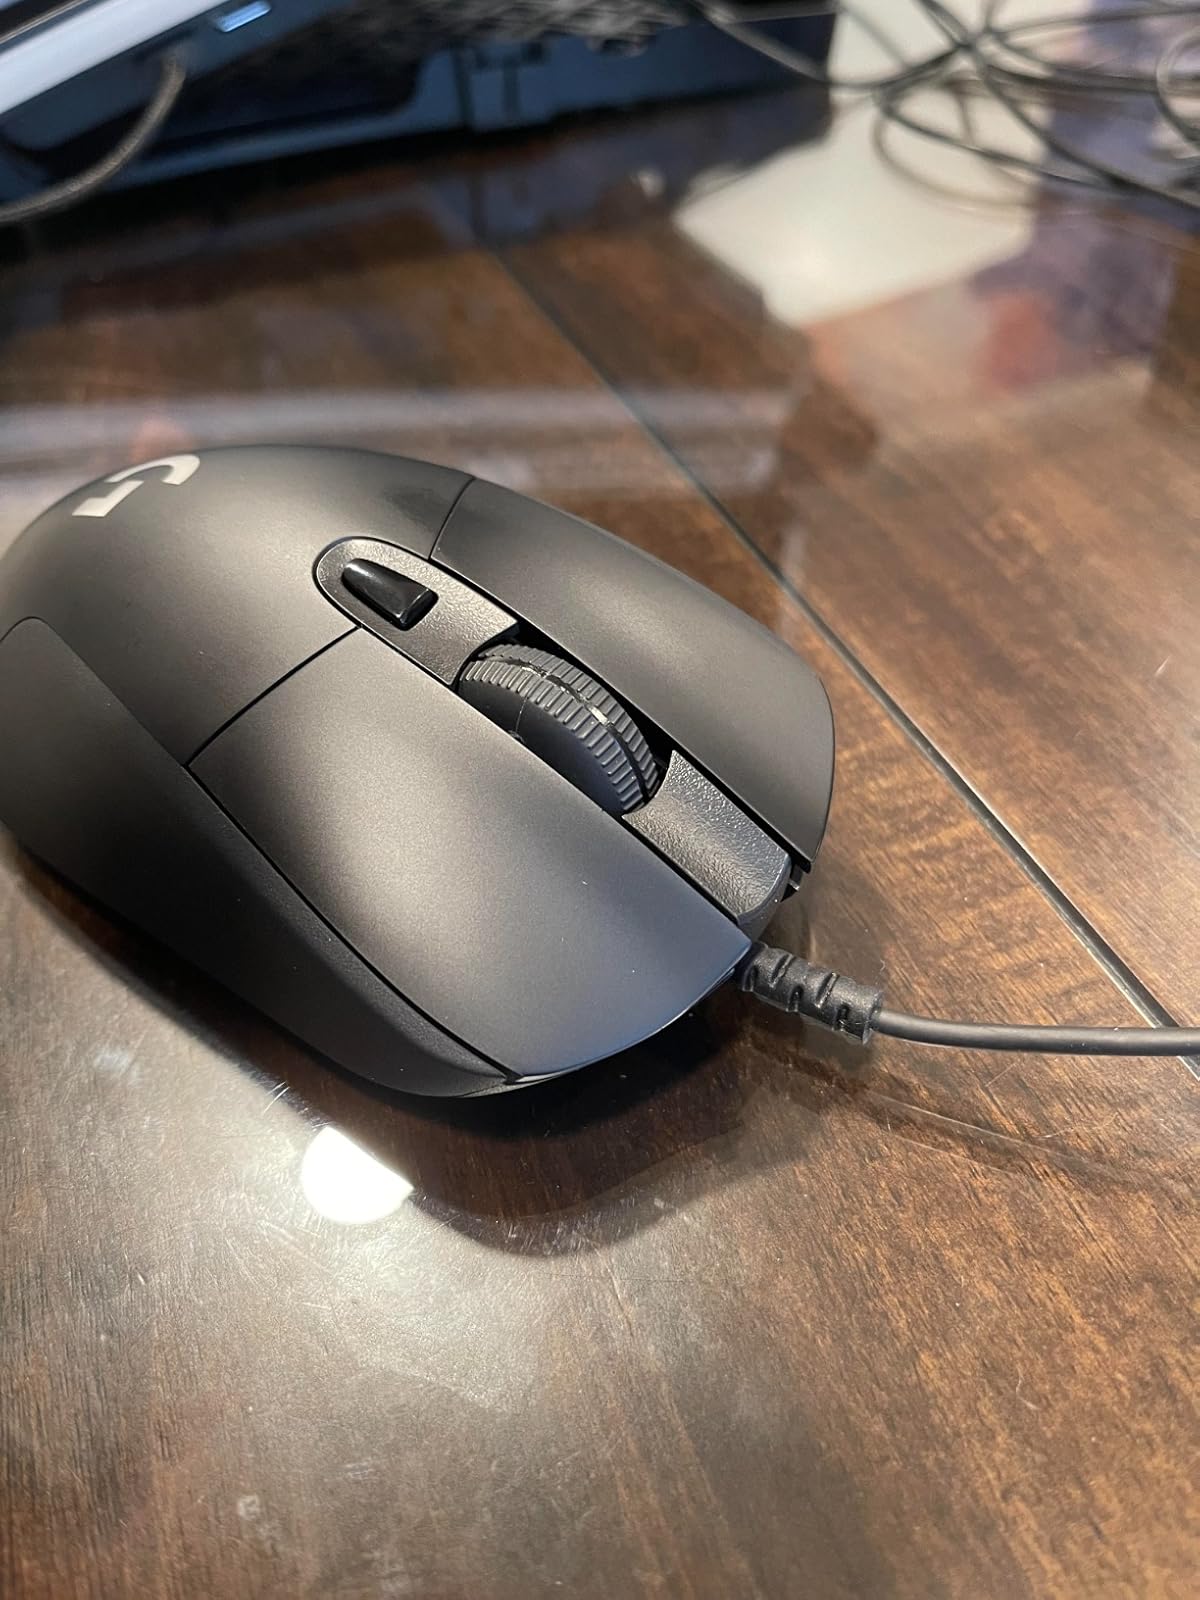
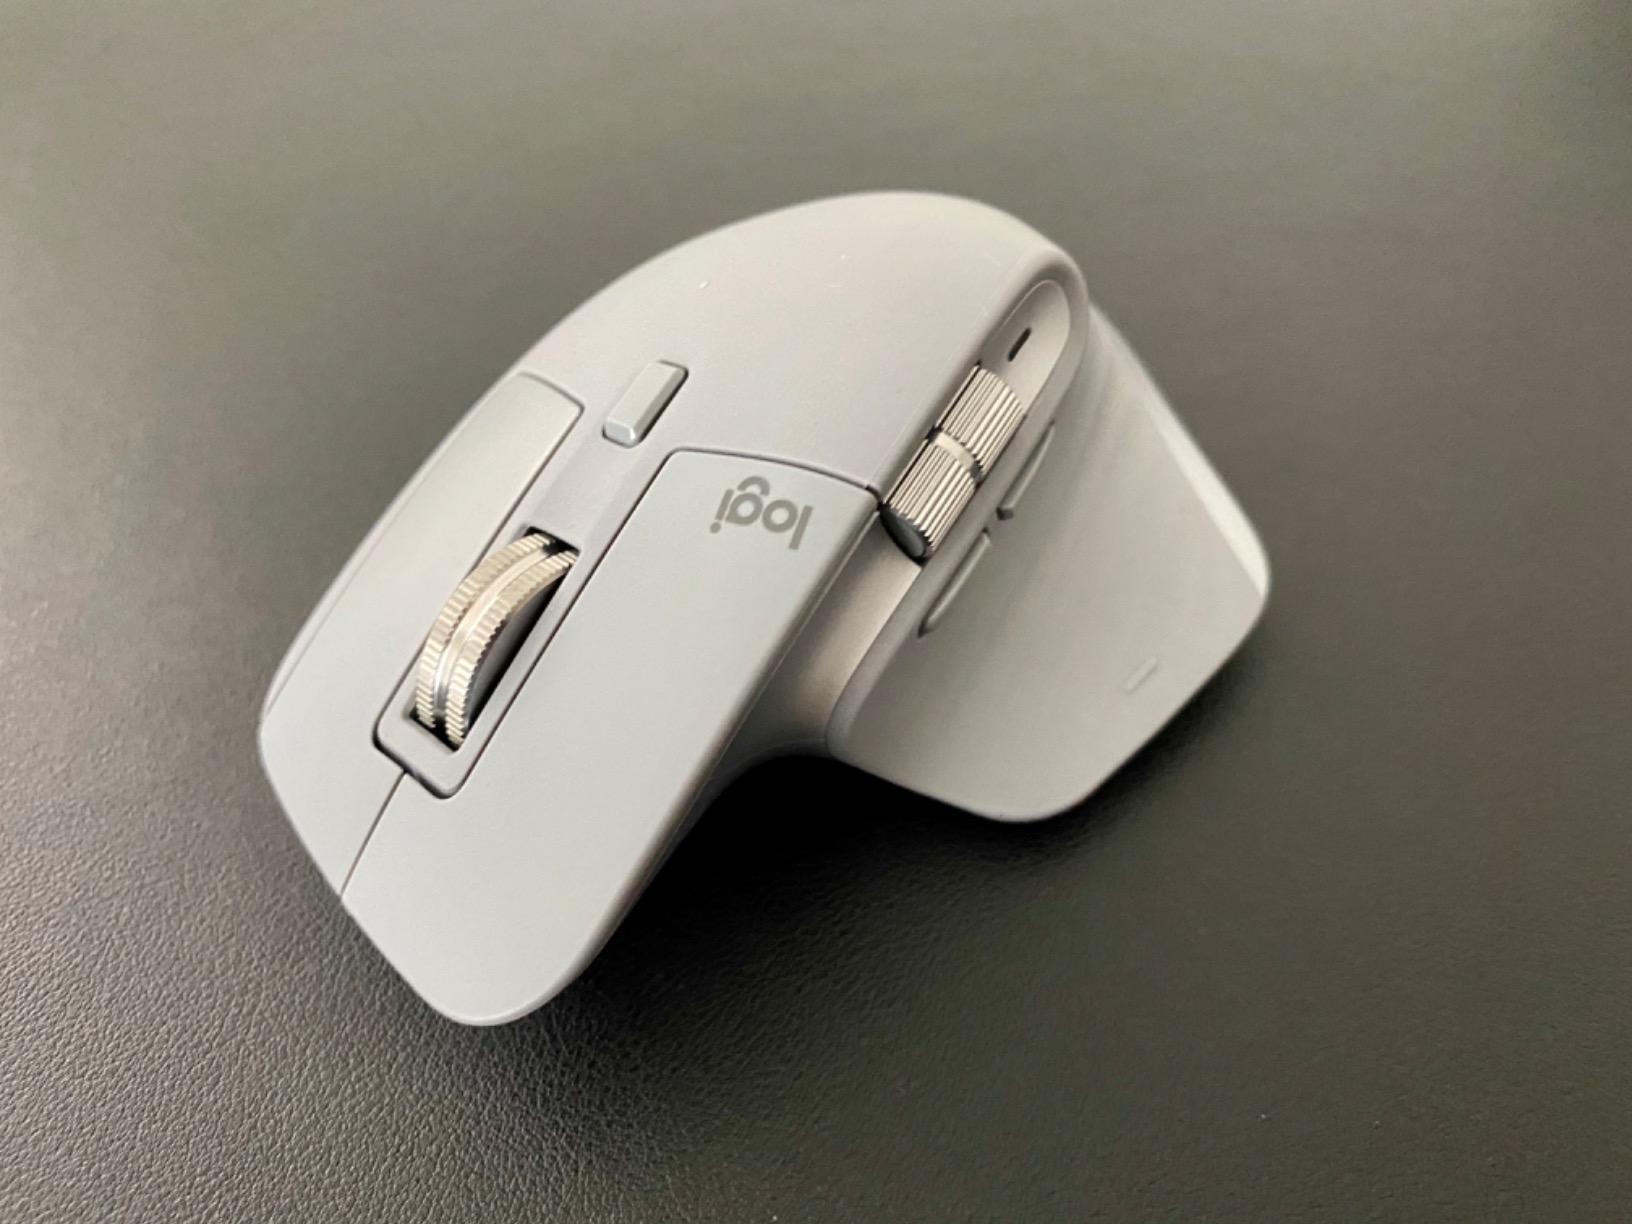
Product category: mouse
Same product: no